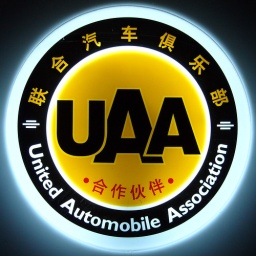
A beautiful plastic illuminated sign outside a garage in Beijing's Hepingli.